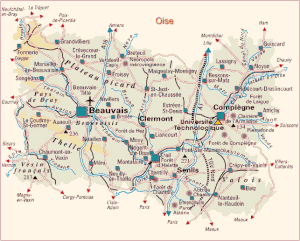
Ressons-sur-Matz est une commune française située dans le nord-est du département de l'Oise, en région Hauts-de-France.